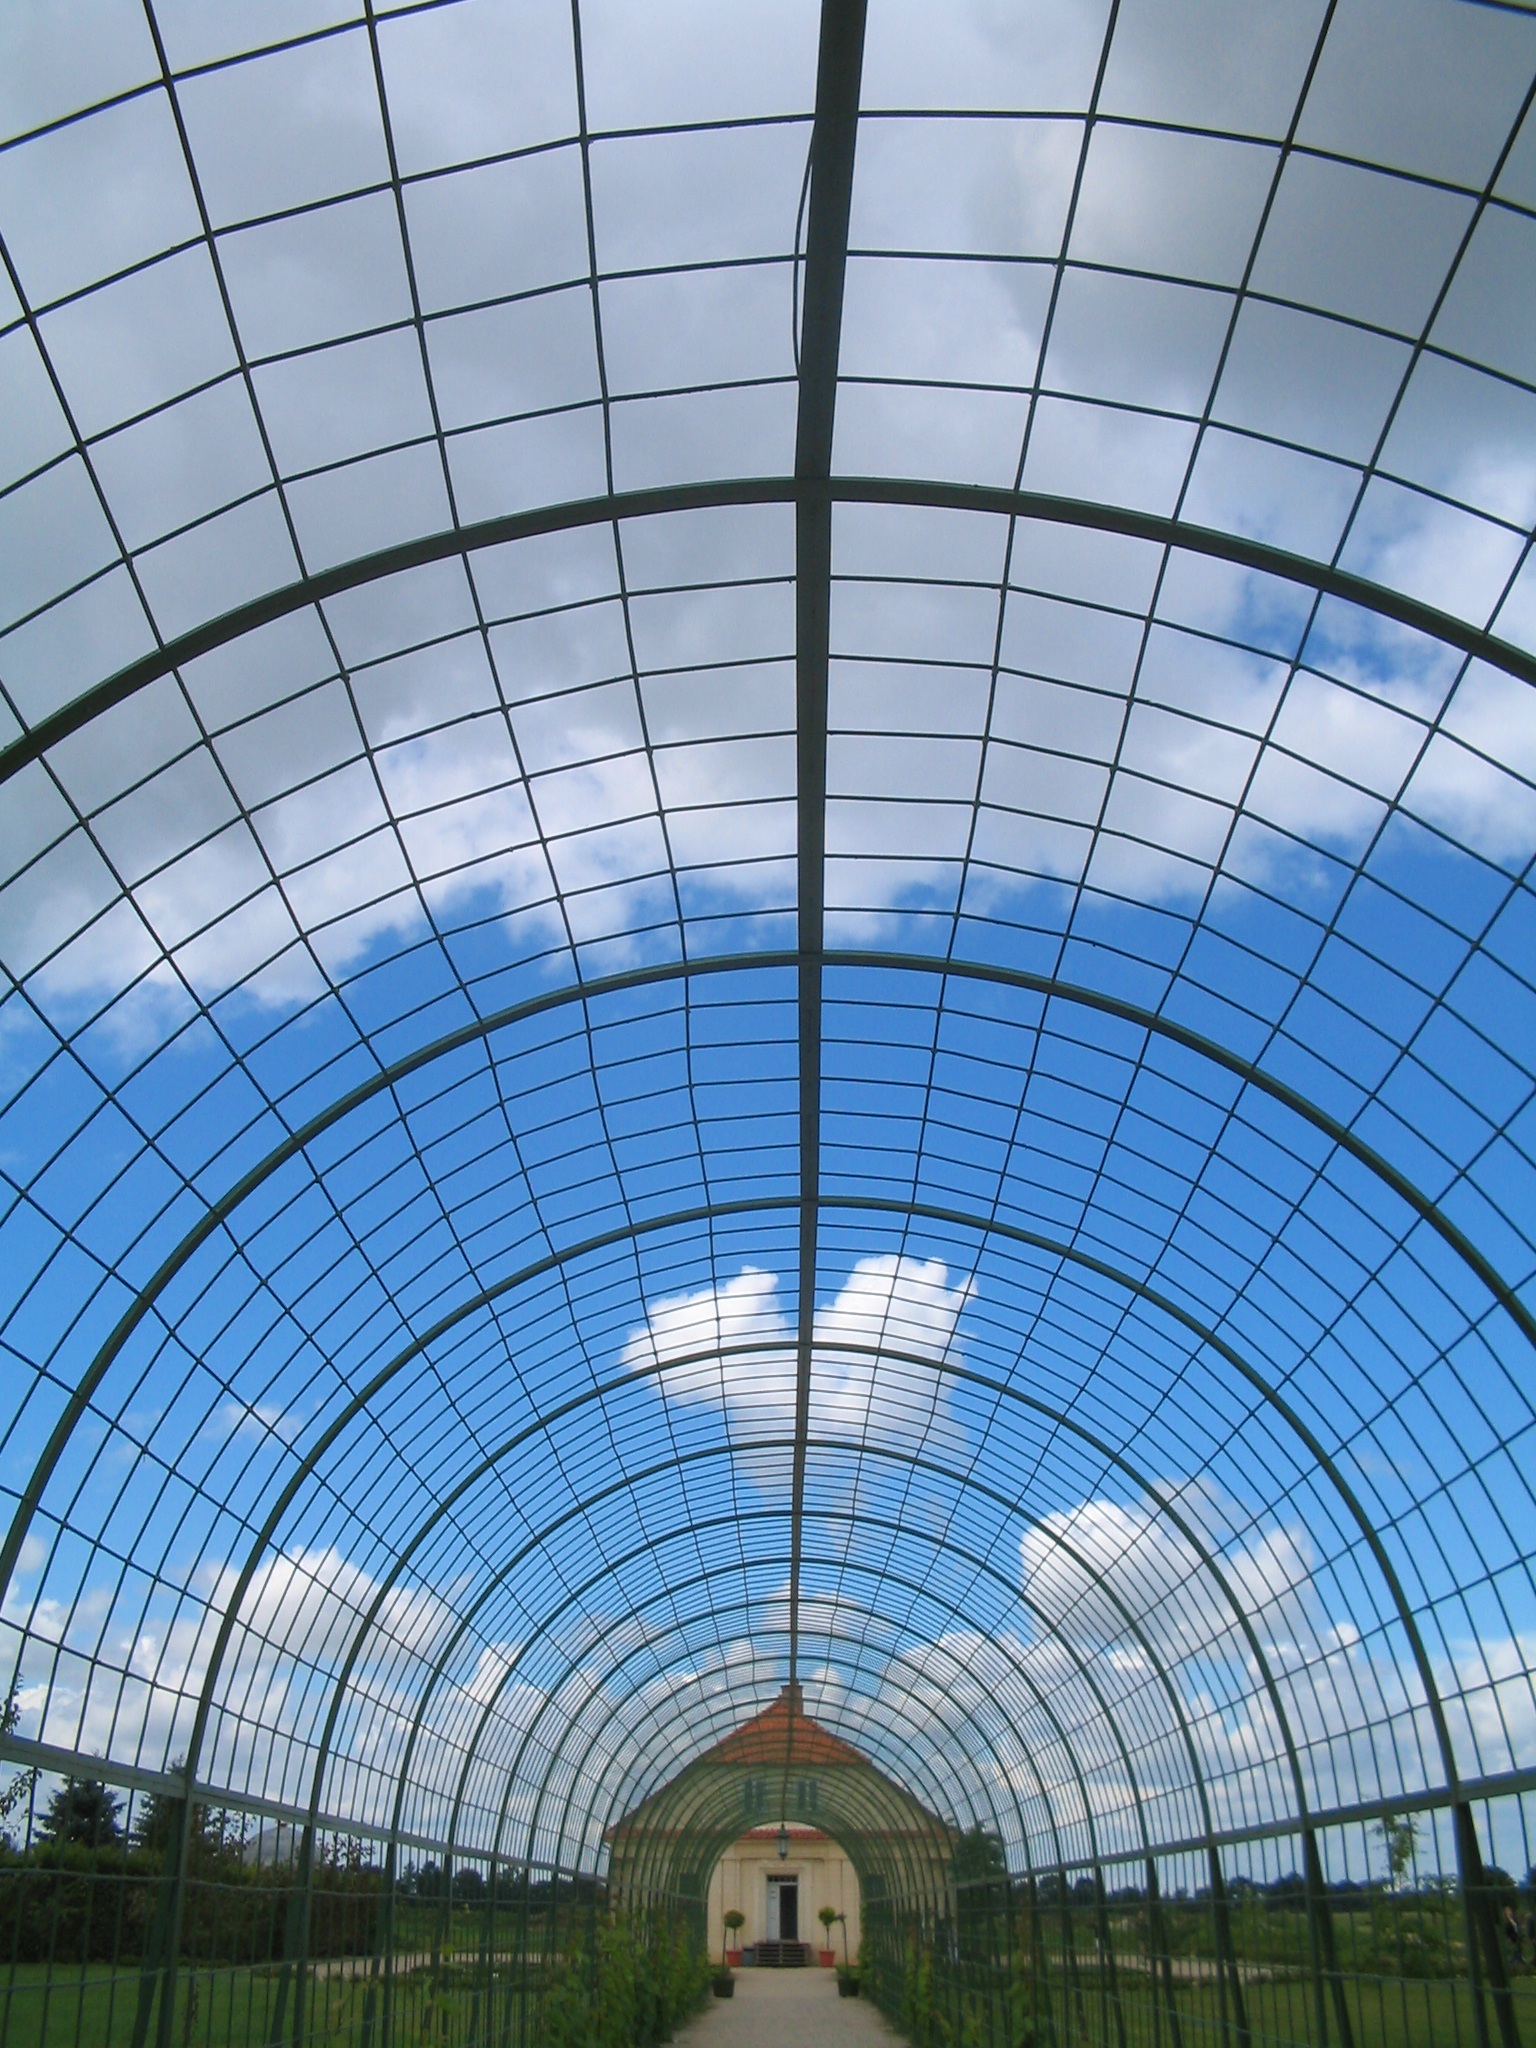
nature, abstract, architecture, sky, skyscraper, summer, arch, line, facade, blue, circle, net, symmetry, dome, shape, daylighting, outdoor structure